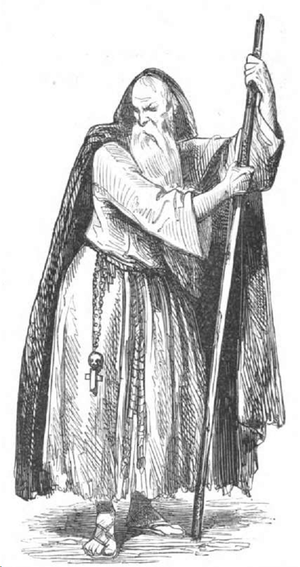
Pierre-Mathieu Ligier est un acteur français, né le 9 novembre 1796 à Bordeaux où il est mort le 26 septembre 1872.